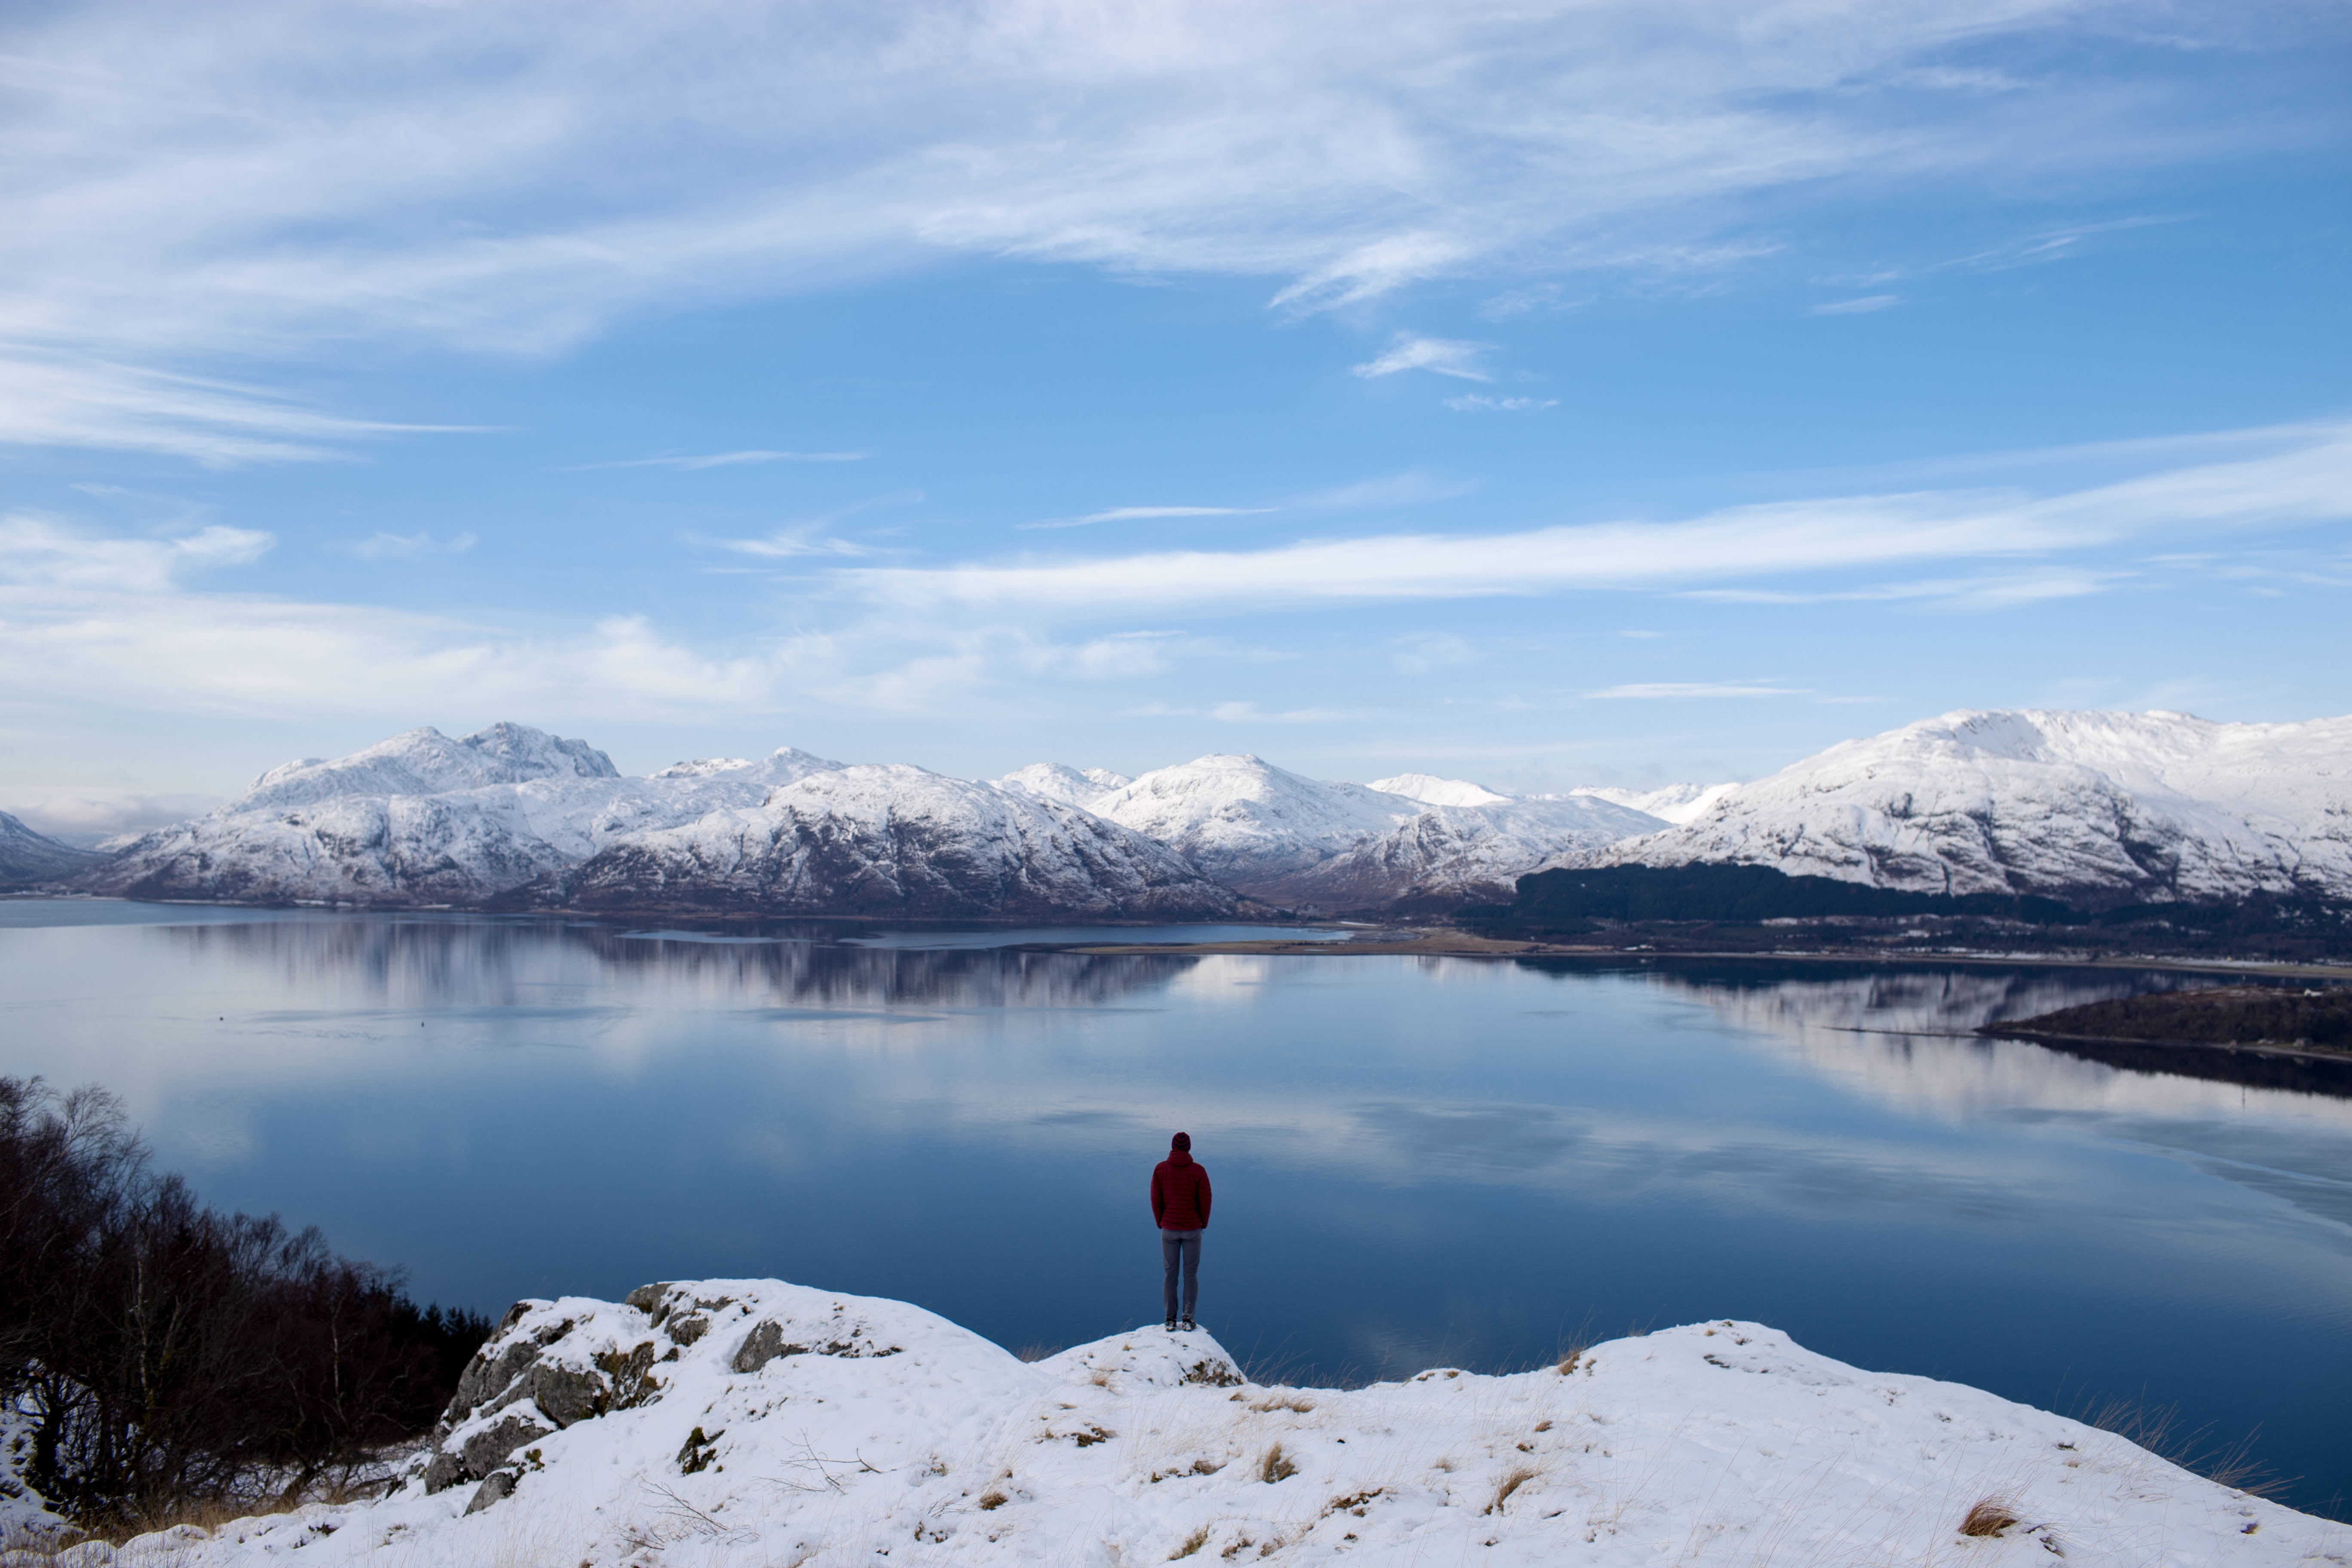
landscape, wilderness, mountain, snow, winter, cloud, lake, mountain range, ice, reflection, weather, reservoir, arctic, season, alps, fell, loch, landform, mountainous landforms